Explanation for Everything

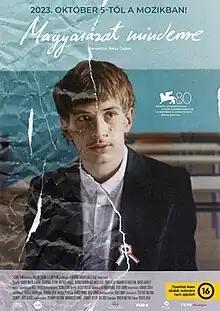
Theatrical release poster

Explanation for Everything is a 2023 Hungarian-Slovak drama film directed by Gábor Reisz, who co-wrote the screenplay with Éva Schulze.